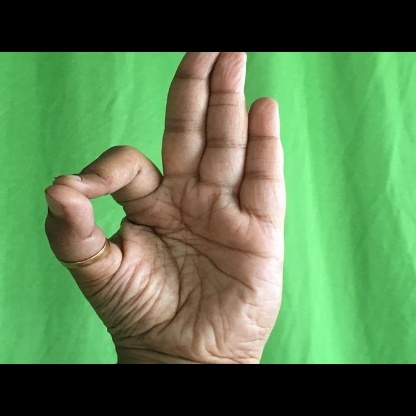
Mudra: Aralam